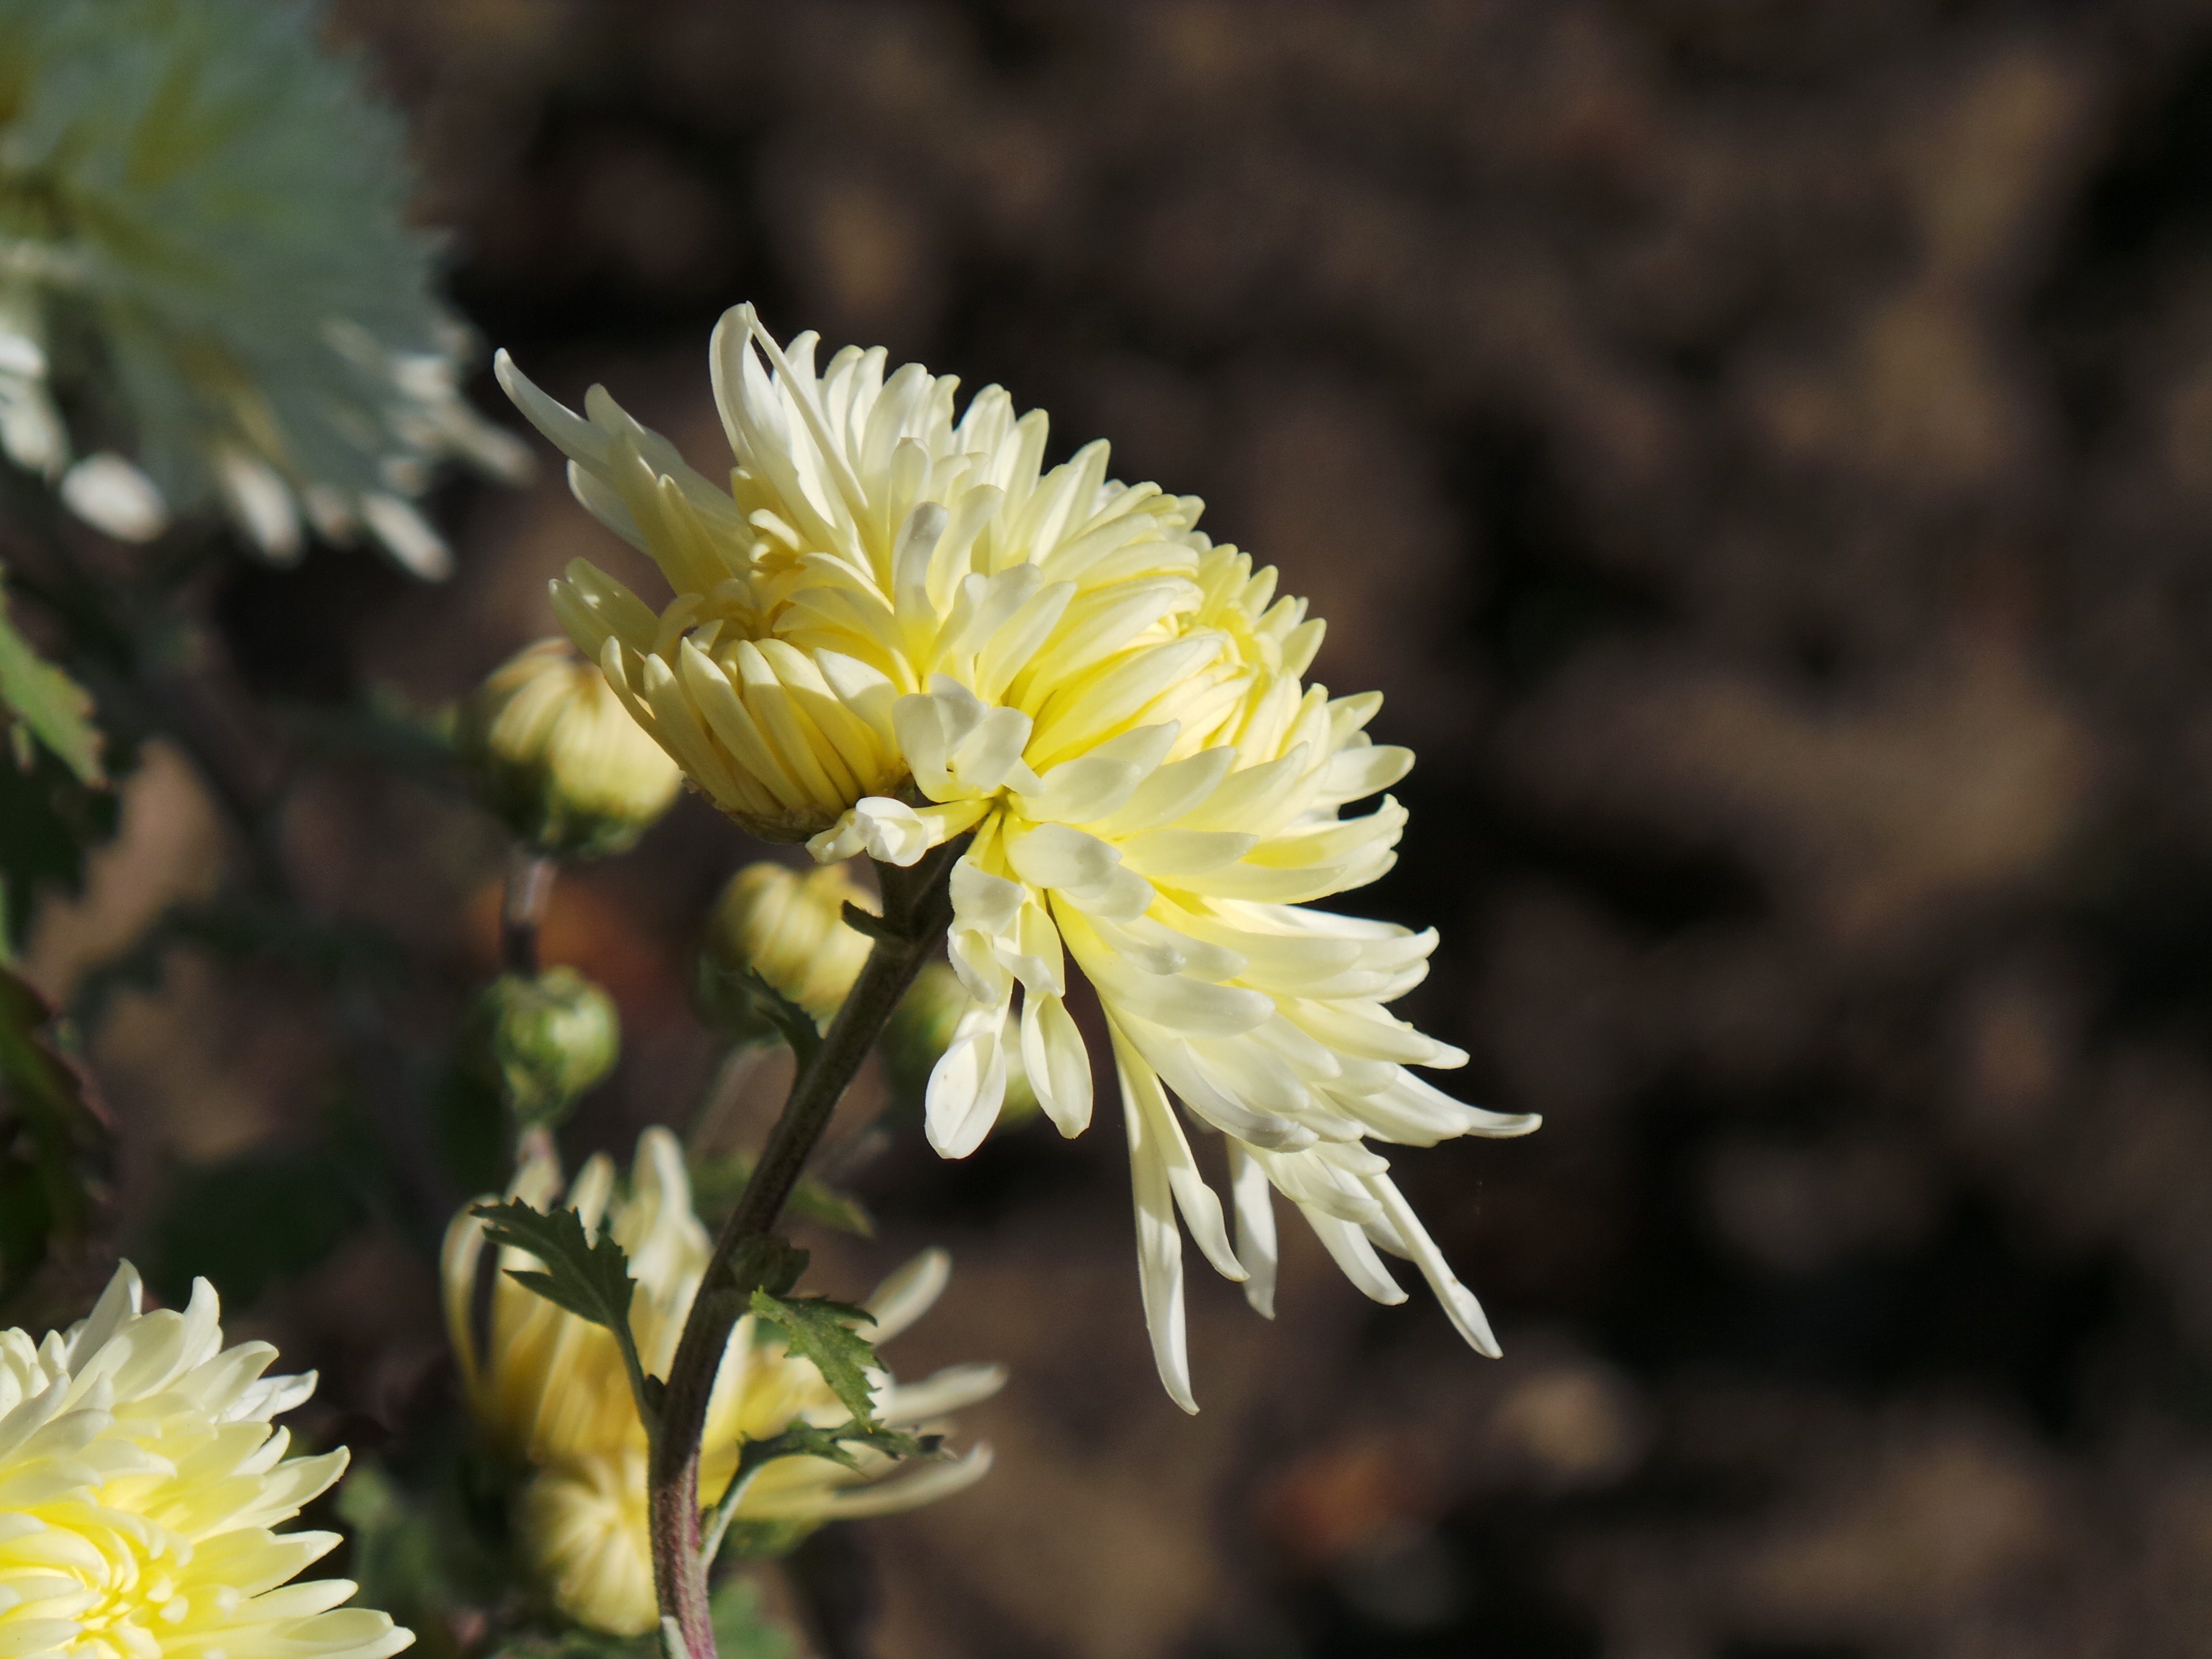
nature, blossom, plant, photography, flower, petal, profile, produce, macro, autumn, botany, yellow, flora, wildflower, close up, outside, macro photography, garden flower, beautiful flower, flowering plant, daisy family, left side, bright pink, land plant, chrysanths